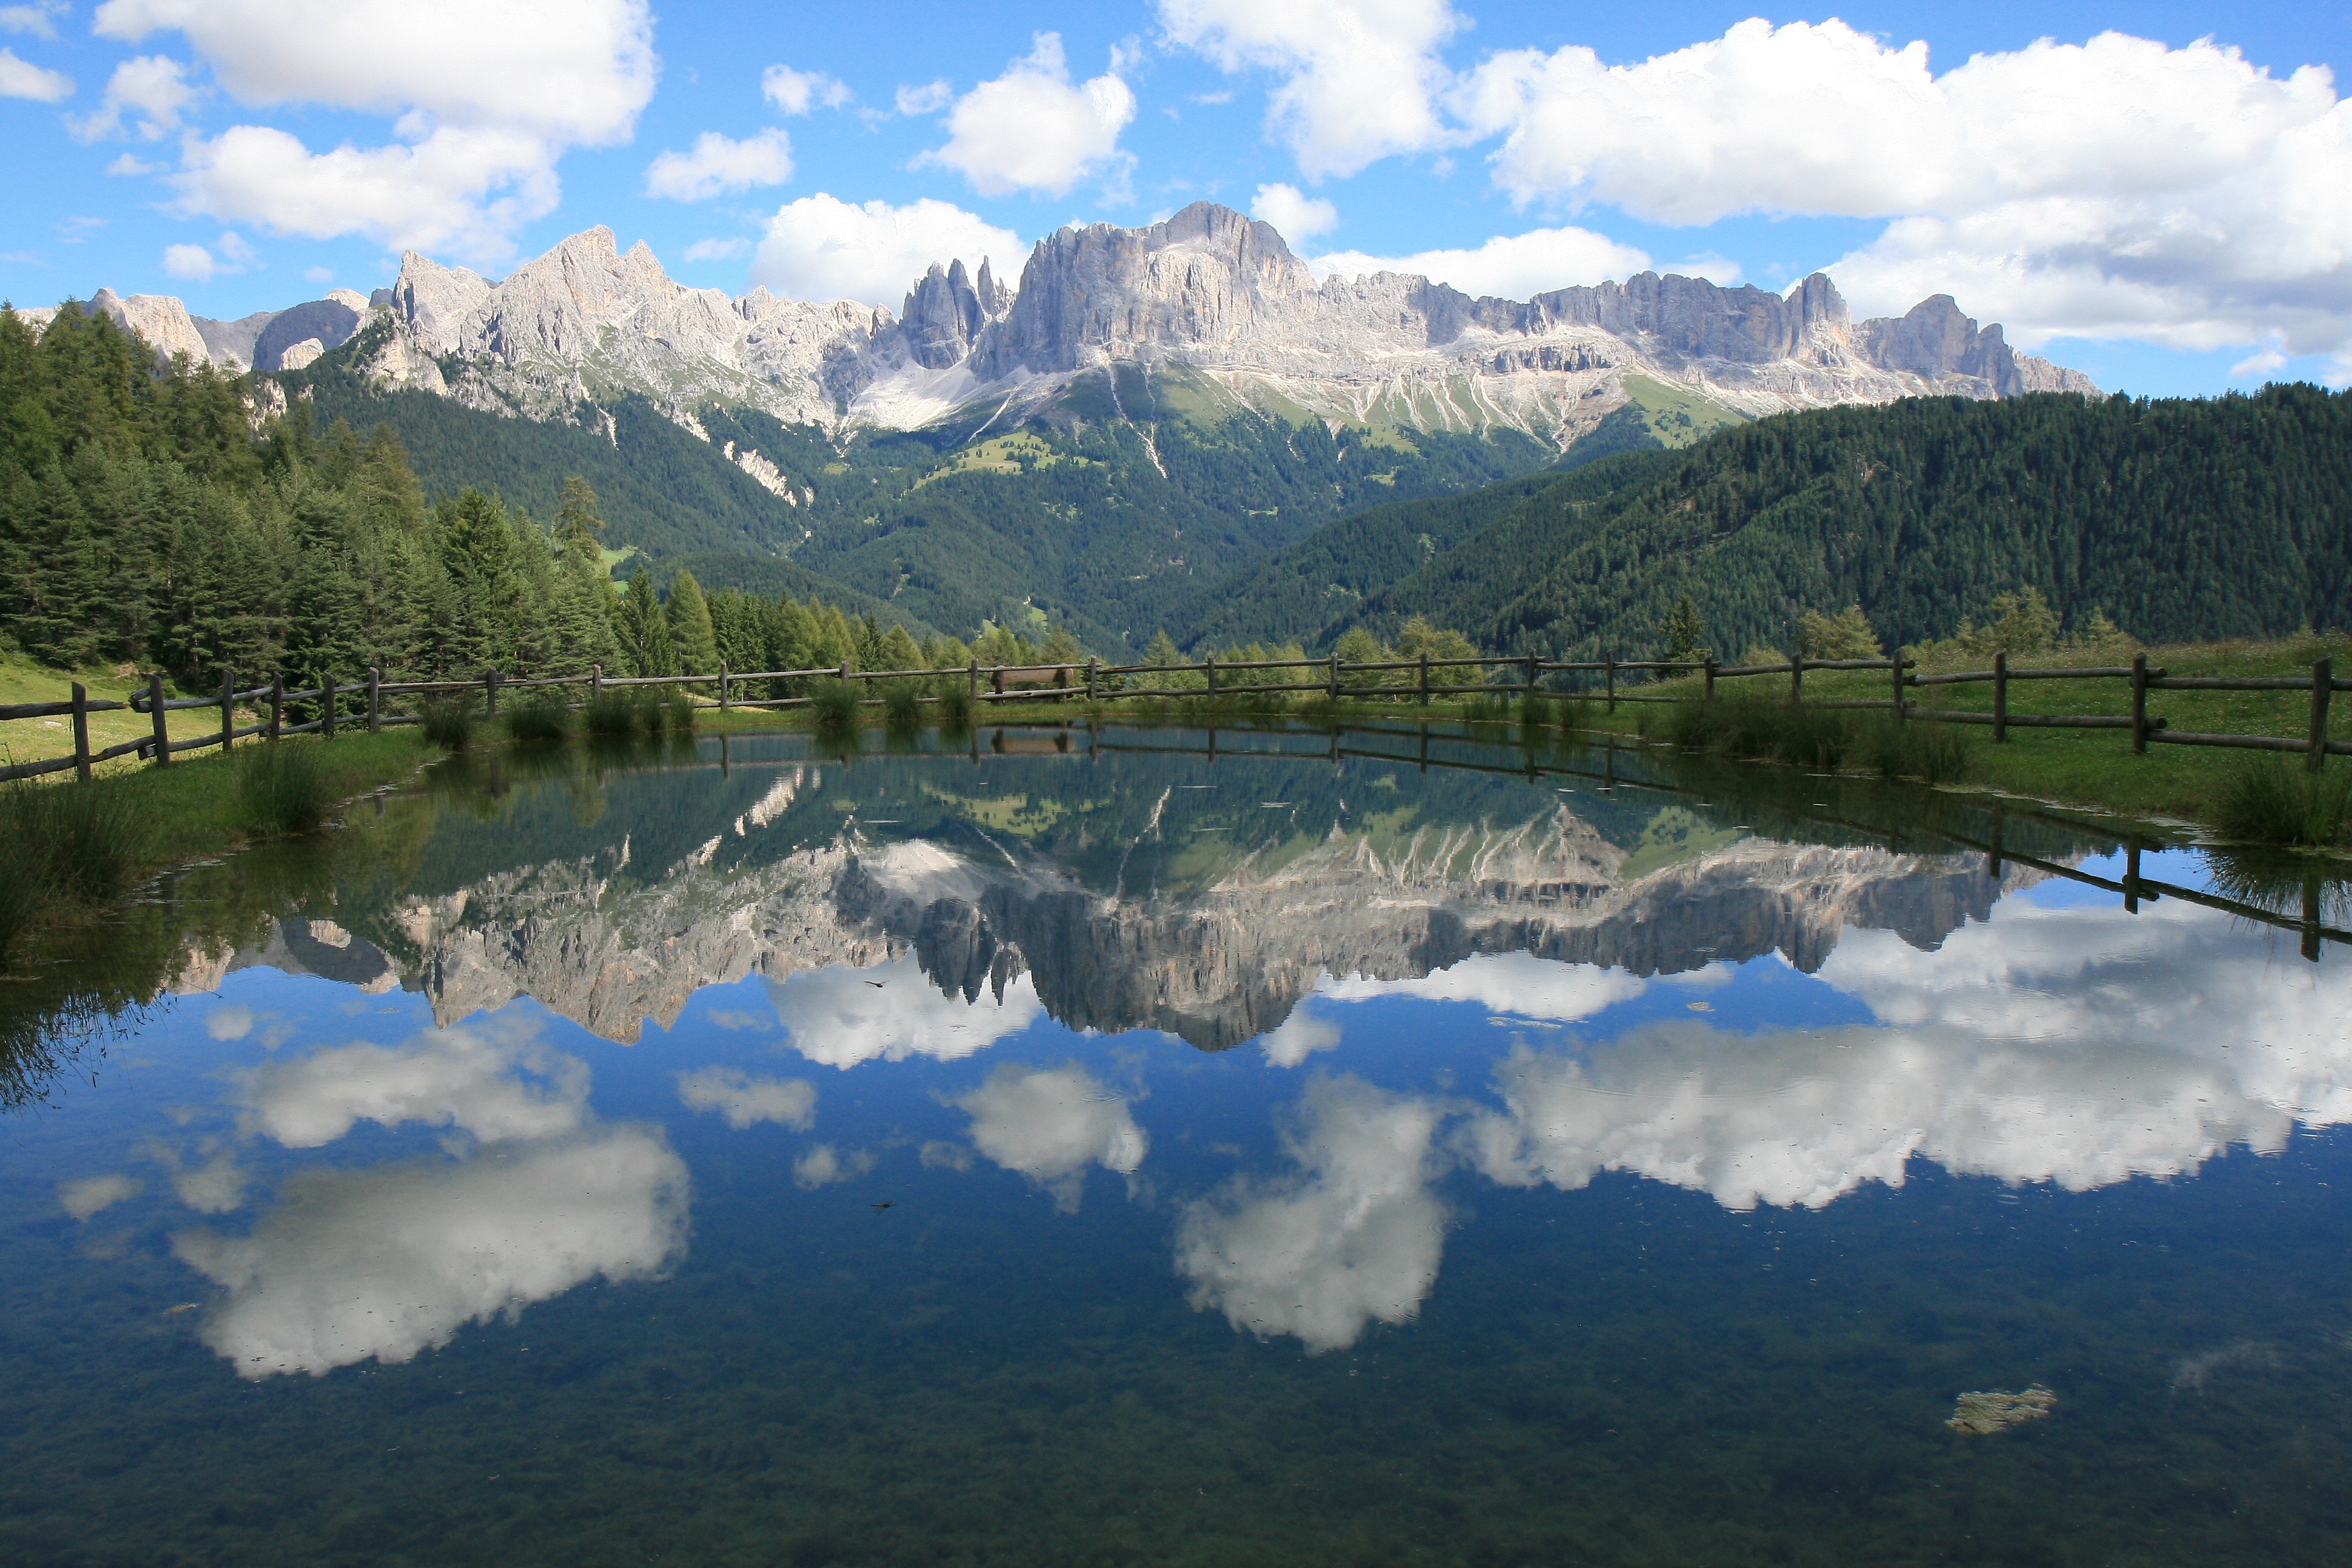
landscape, tree, water, nature, wilderness, mountain, cloud, meadow, lake, river, valley, mountain range, reflection, fjord, reservoir, body of water, alps, loch, dolomites, rose garden, south tyrol, tarn, atmospheric phenomenon, mountainous landforms